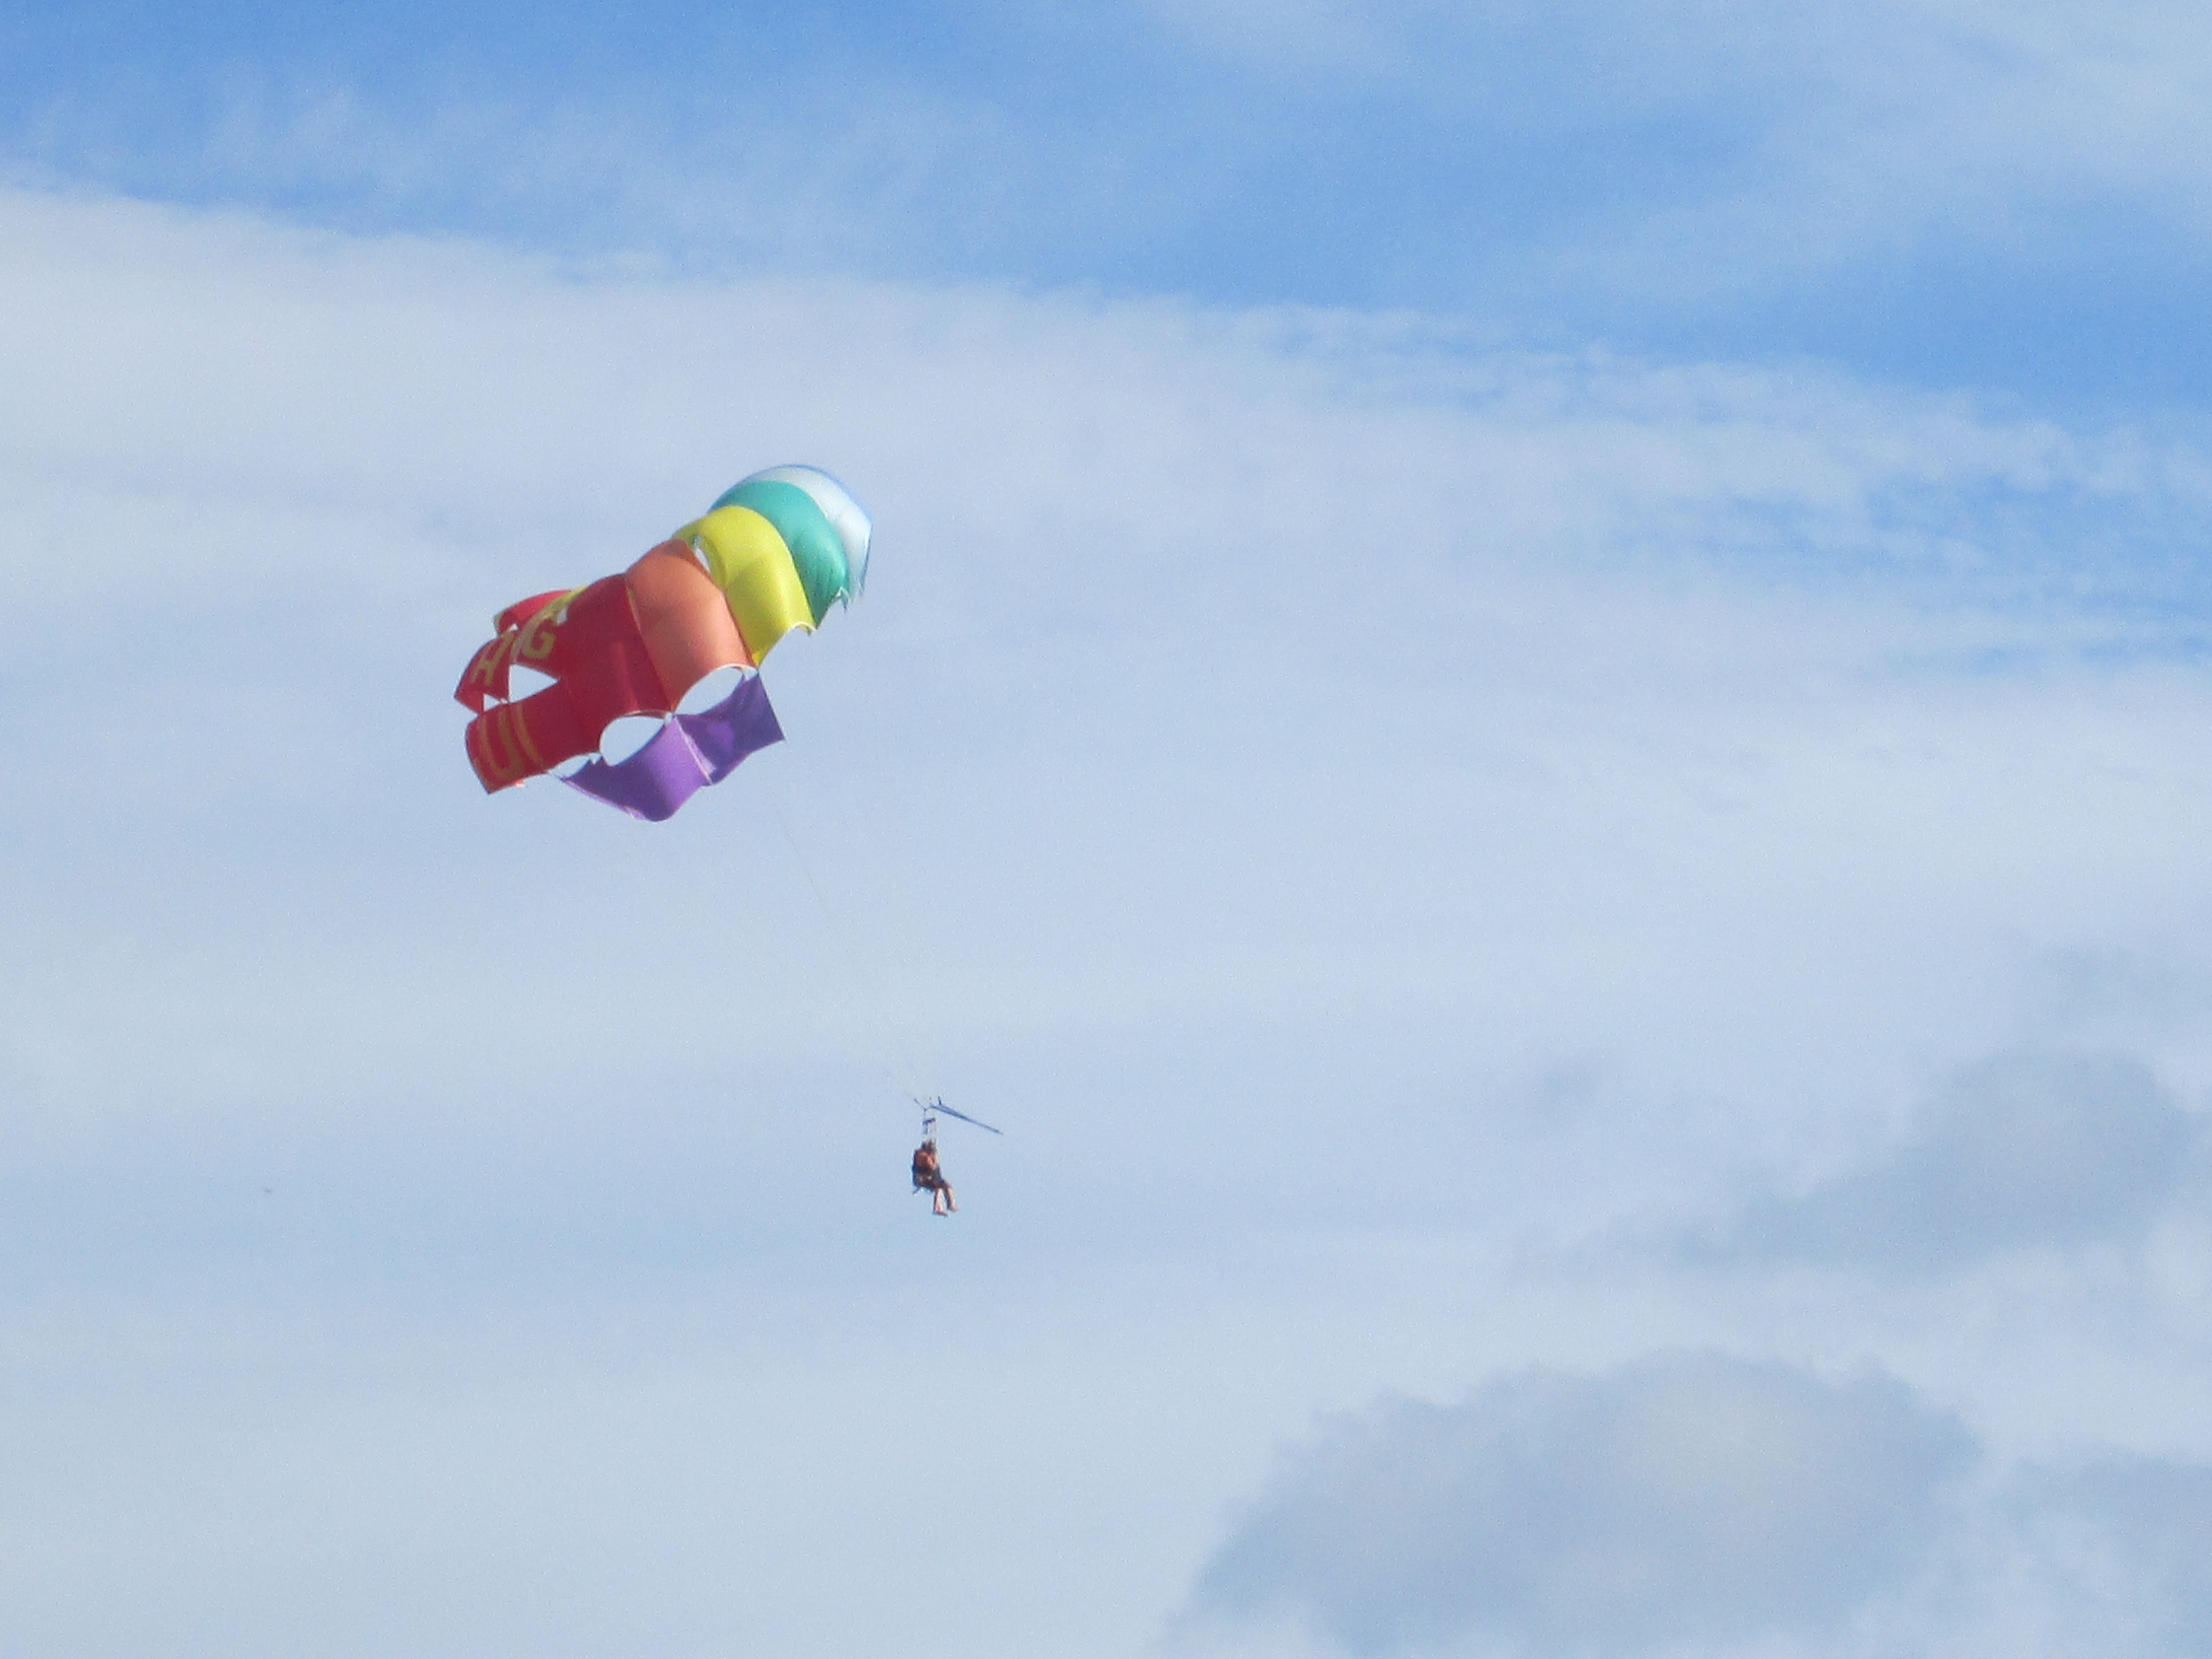
nature, horizon, sky, sport, panorama, panoramic, blue, extreme sport, toy, parachute, sports equipment, sports, views, parachuting, canary islands, atmosphere of earth, windsports